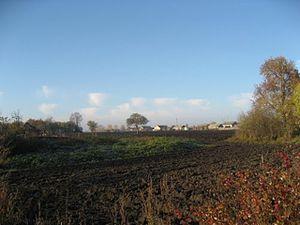
Grouchino est un village de la municipalité d'Aratchinovo, au nord de la Macédoine du Nord. Il est situé entre Skopje et Koumanovo. Le village comptait 1128 habitants en 2002. Il est majoritairement albanais.